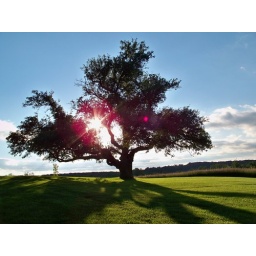
My favorite place. I always take my dog and my book here, rest up against this tree and read.